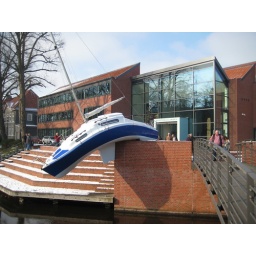
In front of the art hall in Emden. The sailboat has the desire to reach the water